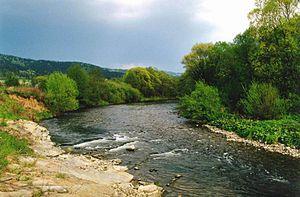
La Silésie de Cieszyn ou Silésie de Těšín ou Silésie de Teschen, est une région historique du sud-est de la Silésie, centrée sur les villes de Cieszyn et de Český Těšín et traversée par la rivière Olza. Depuis 1920, elle est divisée entre la Pologne et la Tchécoslovaquie, puis la République tchèque. La région compte environ 810 000 habitants et couvre une superficie d’environ 2 280 km², dont 1 002 km² se trouvent en Pologne, et 1 280 km² en République tchèque.